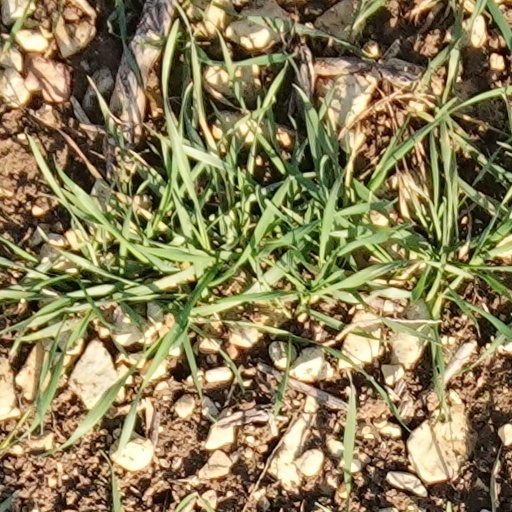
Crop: wheat